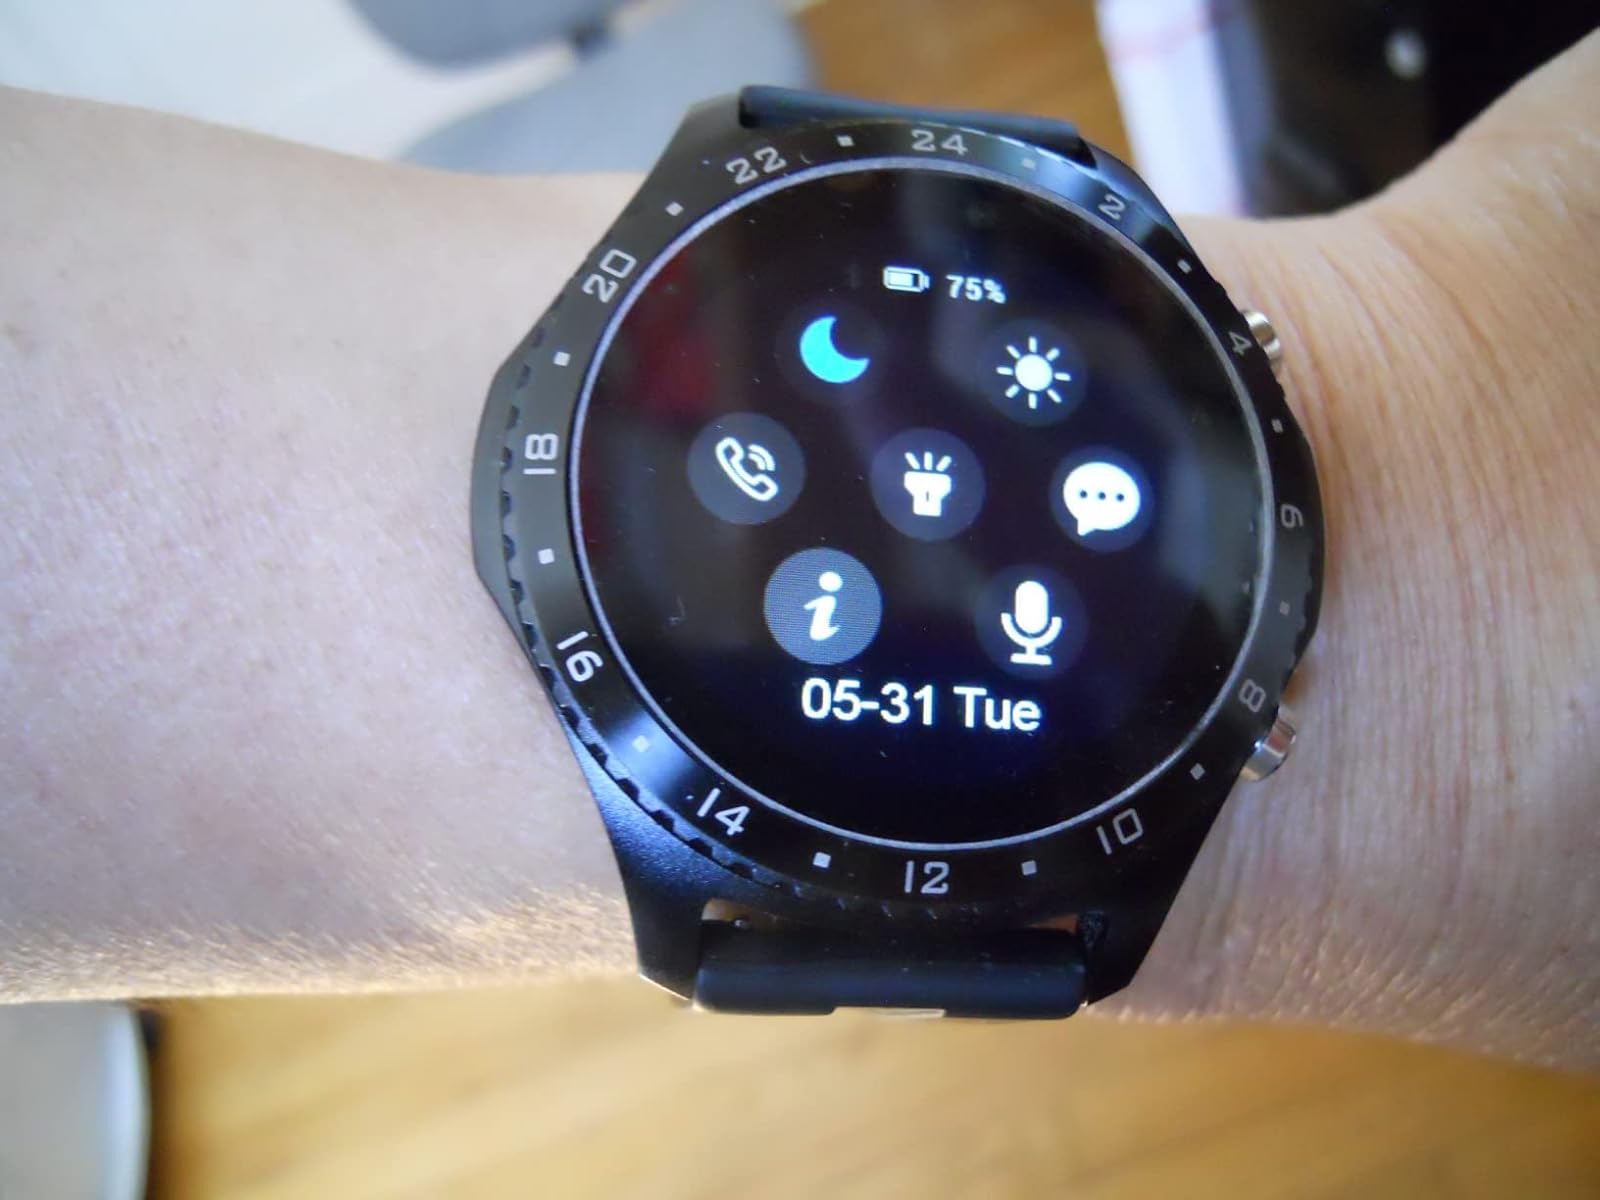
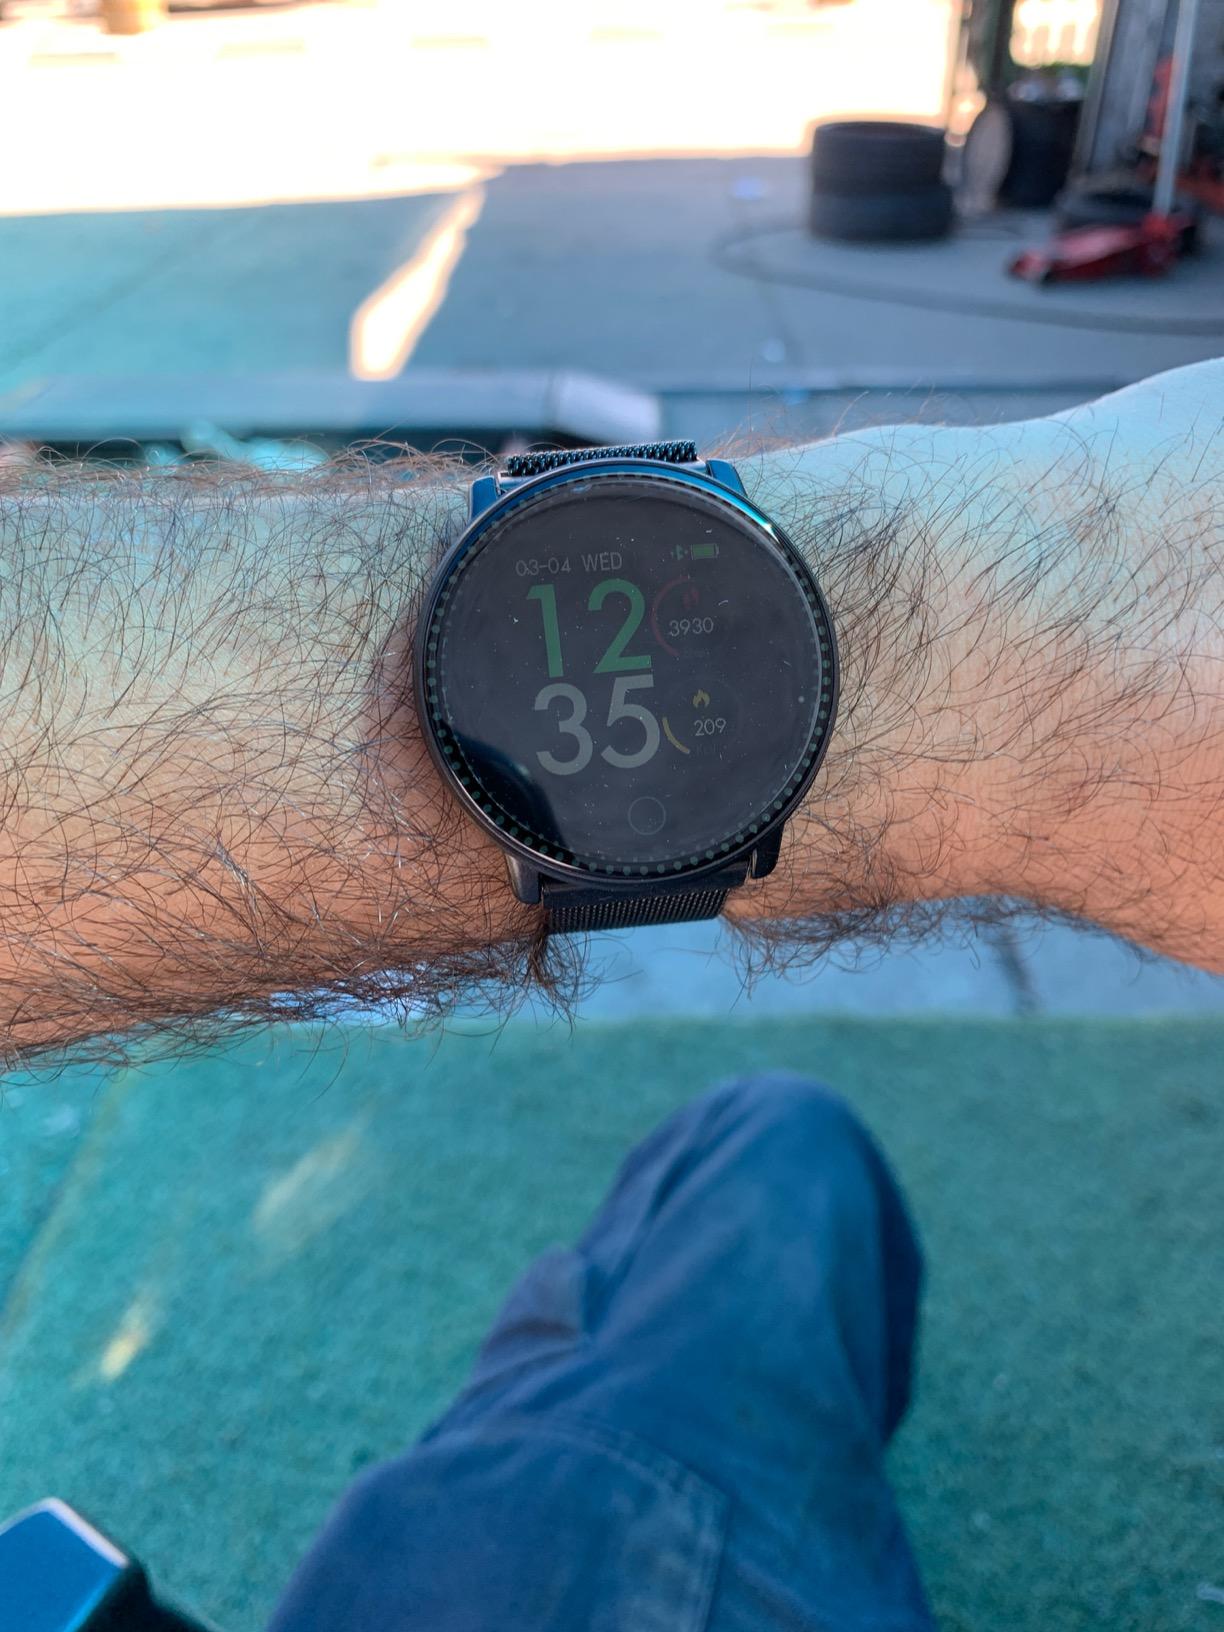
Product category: smartwatch
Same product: no